Charles, Duke of Vendôme

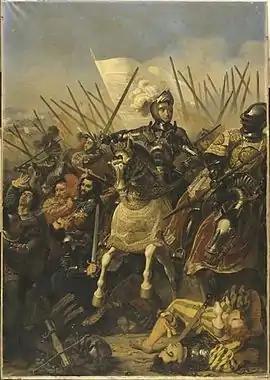
Battle of Agnadello at which the comte de Vendôme was knighted by king Louis XII

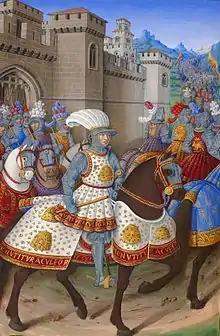
Louis XII leaving Alessandria to attack Genoa, on the horse behind him, with a red coat can be seen the comte de Vendôme, identifiable due to his motto "espérance" (hope) written on the livery.

On 16 May 1513, Charles de Vendôme married Françoise d'Alençon, the widow of , at Châteaudun. She was the daughter of René de Valois, duc d'Alençon and Marguerite de Lorraine. She was also the sister of the "" (first prince of the blood - closest agnatic relative to the king outside the royal family) Charles de Bourbon, duc d'Alençon. This created a connection between the two subordinate branches of the royal house.